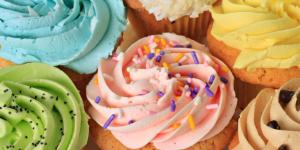
cupcakes o quequitos